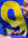
Number: 9